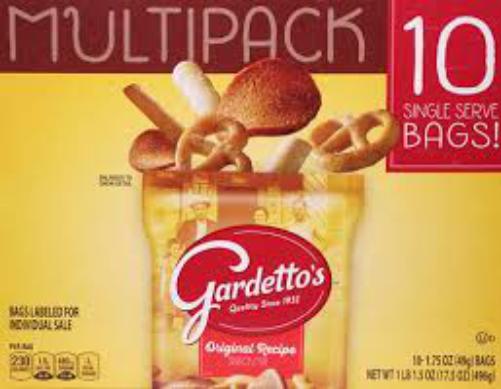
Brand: Gardetto's
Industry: Food